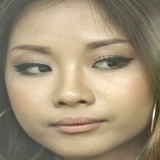
ca sĩ Suboi